Answer in natural language. Considering the relative positions, is white color dining table (marked C) above or below scenic landscape wall decor photo (marked A)? Choose between the following options: above or below
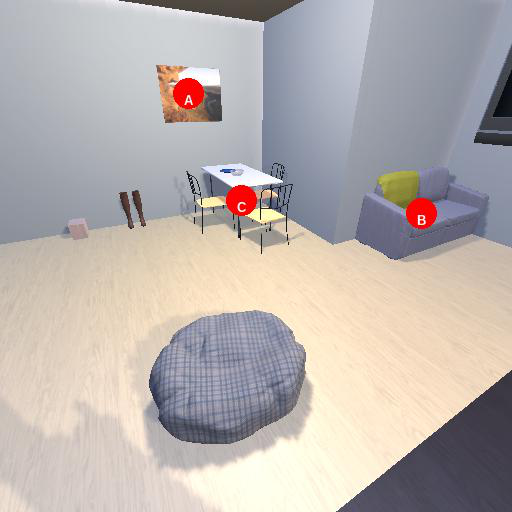
<answer>below</answer>